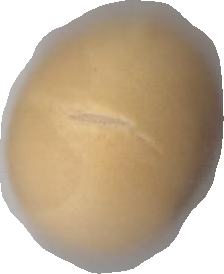
Variety: Dega